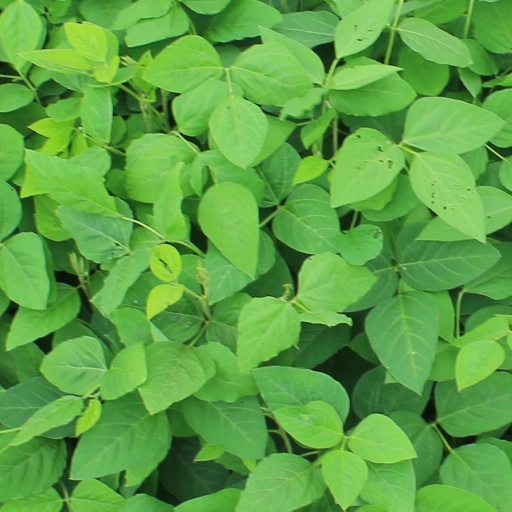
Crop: soybean